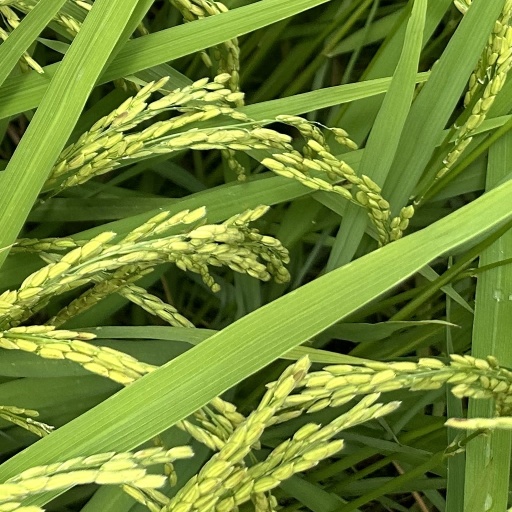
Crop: rice